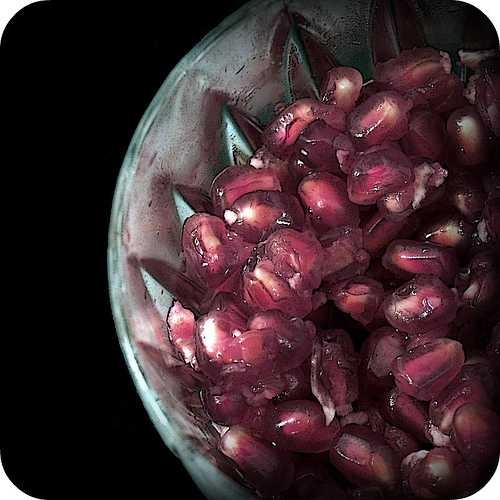
Label: Pomegranate